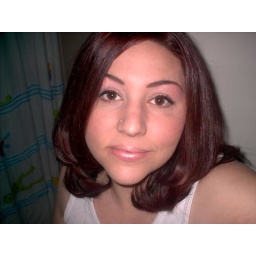
Taken yesterday over at my girl Autumns apartment.. dont i look cute :D